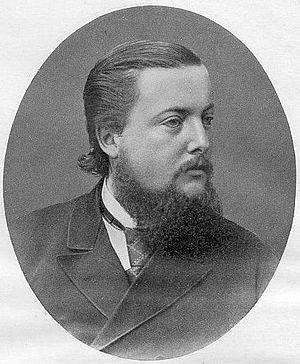
Georg Ferdinand Dümmler dit Ferdinand Dümmler, né à Halle le 10 février 1859 et mort à Bâle le 15 novembre 1896, est un philologue et archéologue allemand, fils de l'historien Ernst Ludwig Dümmler.